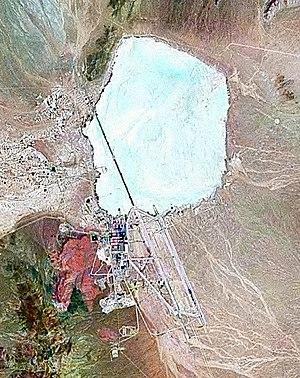
La zone 51 est une aire géographique du Nevada aux États-Unis — aussi appelée Dreamland, Watertown, The Ranch, Paradise Ranch, The Farm, The Box, Groom Lake, Zone 51 A, Neverland ou encore The Directorate for Development Plans Area — où se trouve une base militaire dite secrète, testant entre autres des appareils expérimentaux. Elle est mentionnée pour la première fois sur des documents officiels américains déclassifiés en août 2013 décrivant les essais secrets de l'avion Lockheed U-2.
Area 51 est un jeu de tir à la première personne développé par Midway Austin et édité par Midway Games sur PlayStation 2, Xbox et PC en 2005 en Amérique du Nord et en Europe et en 2006 au Japon. Il est inspiré du jeu d'arcade du même nom sorti en 1995.